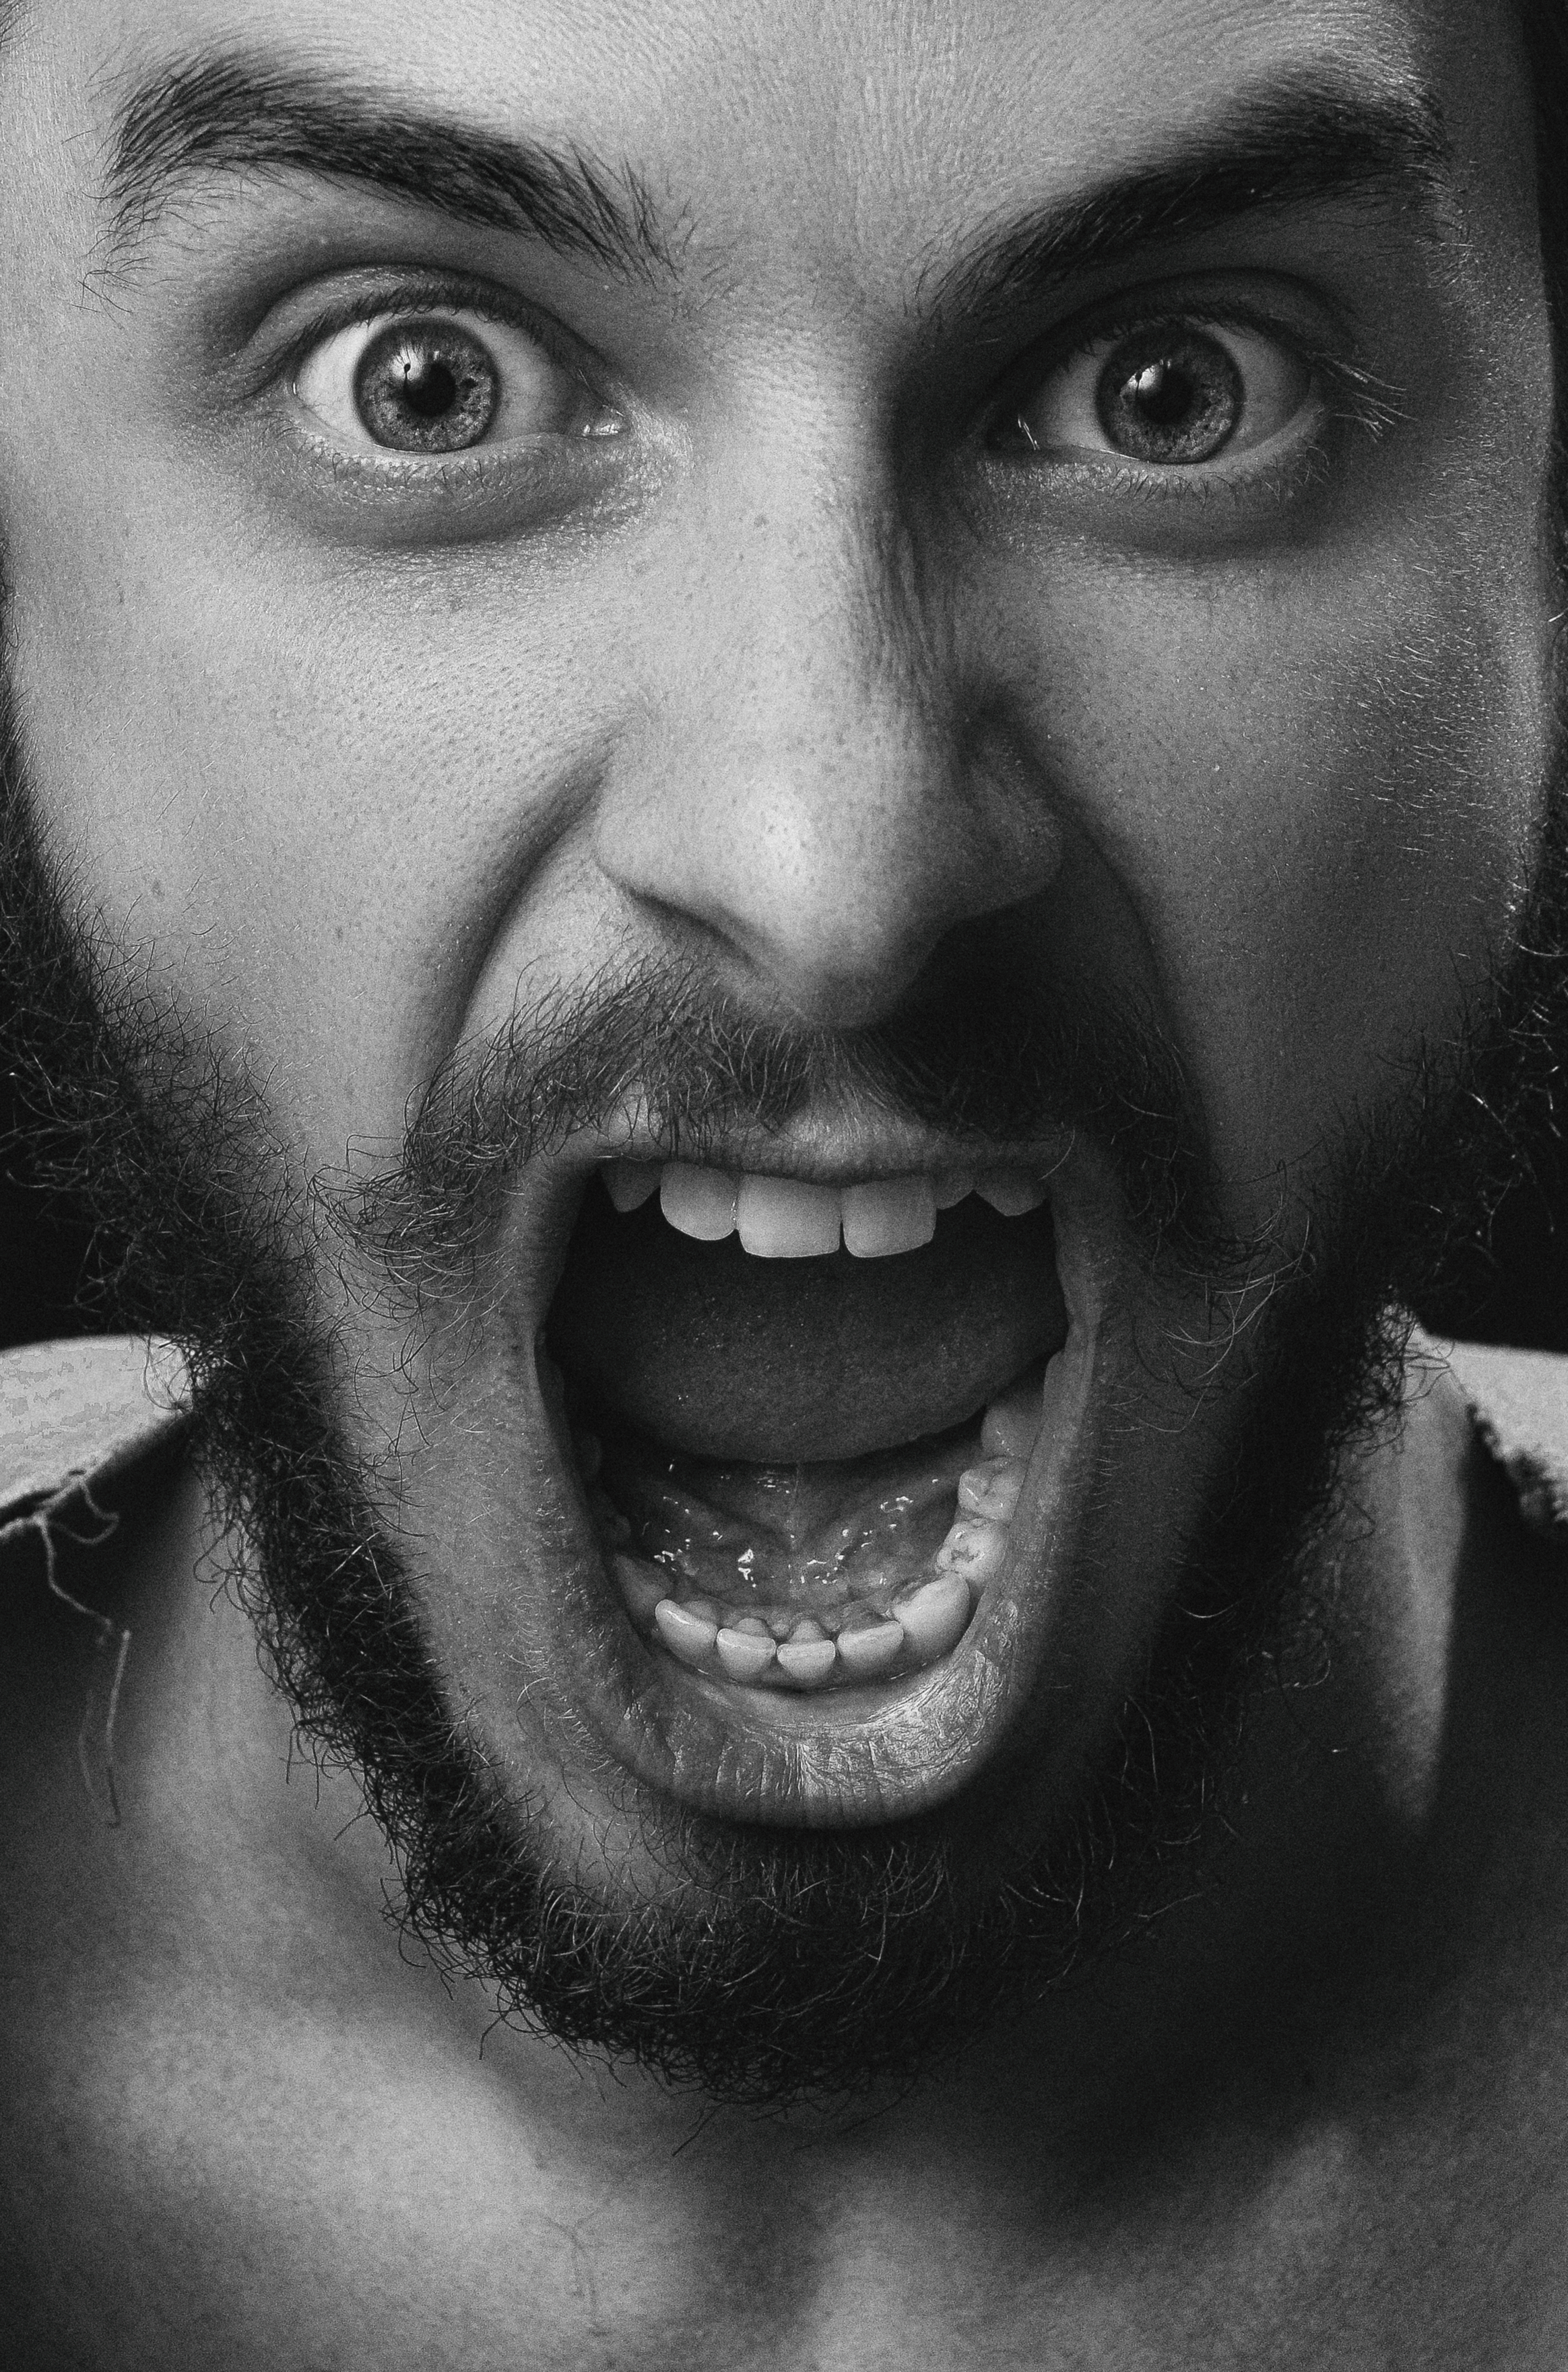
retro, face, beautiful, look, studio, portrait, monochrome, donate, man, nose, cheek, lip, chin, eyebrow, mouth, eye, tooth, eyelash, flash photography, jaw, happy, iris, ear, style, black and white, facial hair, fun, monochrome photography, shout, close up, No expression, child, moustache, laugh, portrait photography, flesh, photography, beard